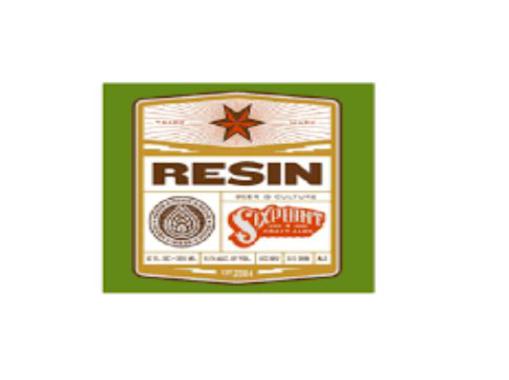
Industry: Food